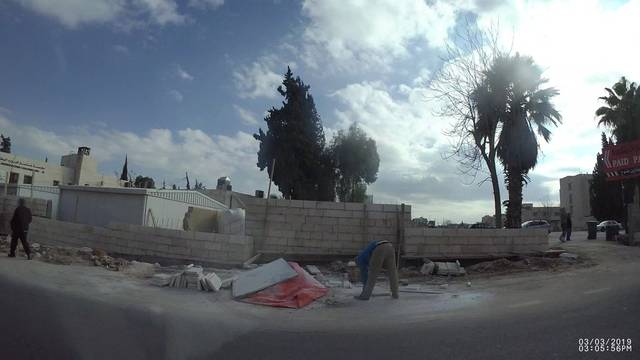
Region: Jordan
Coordinates: 31.961, 35.911